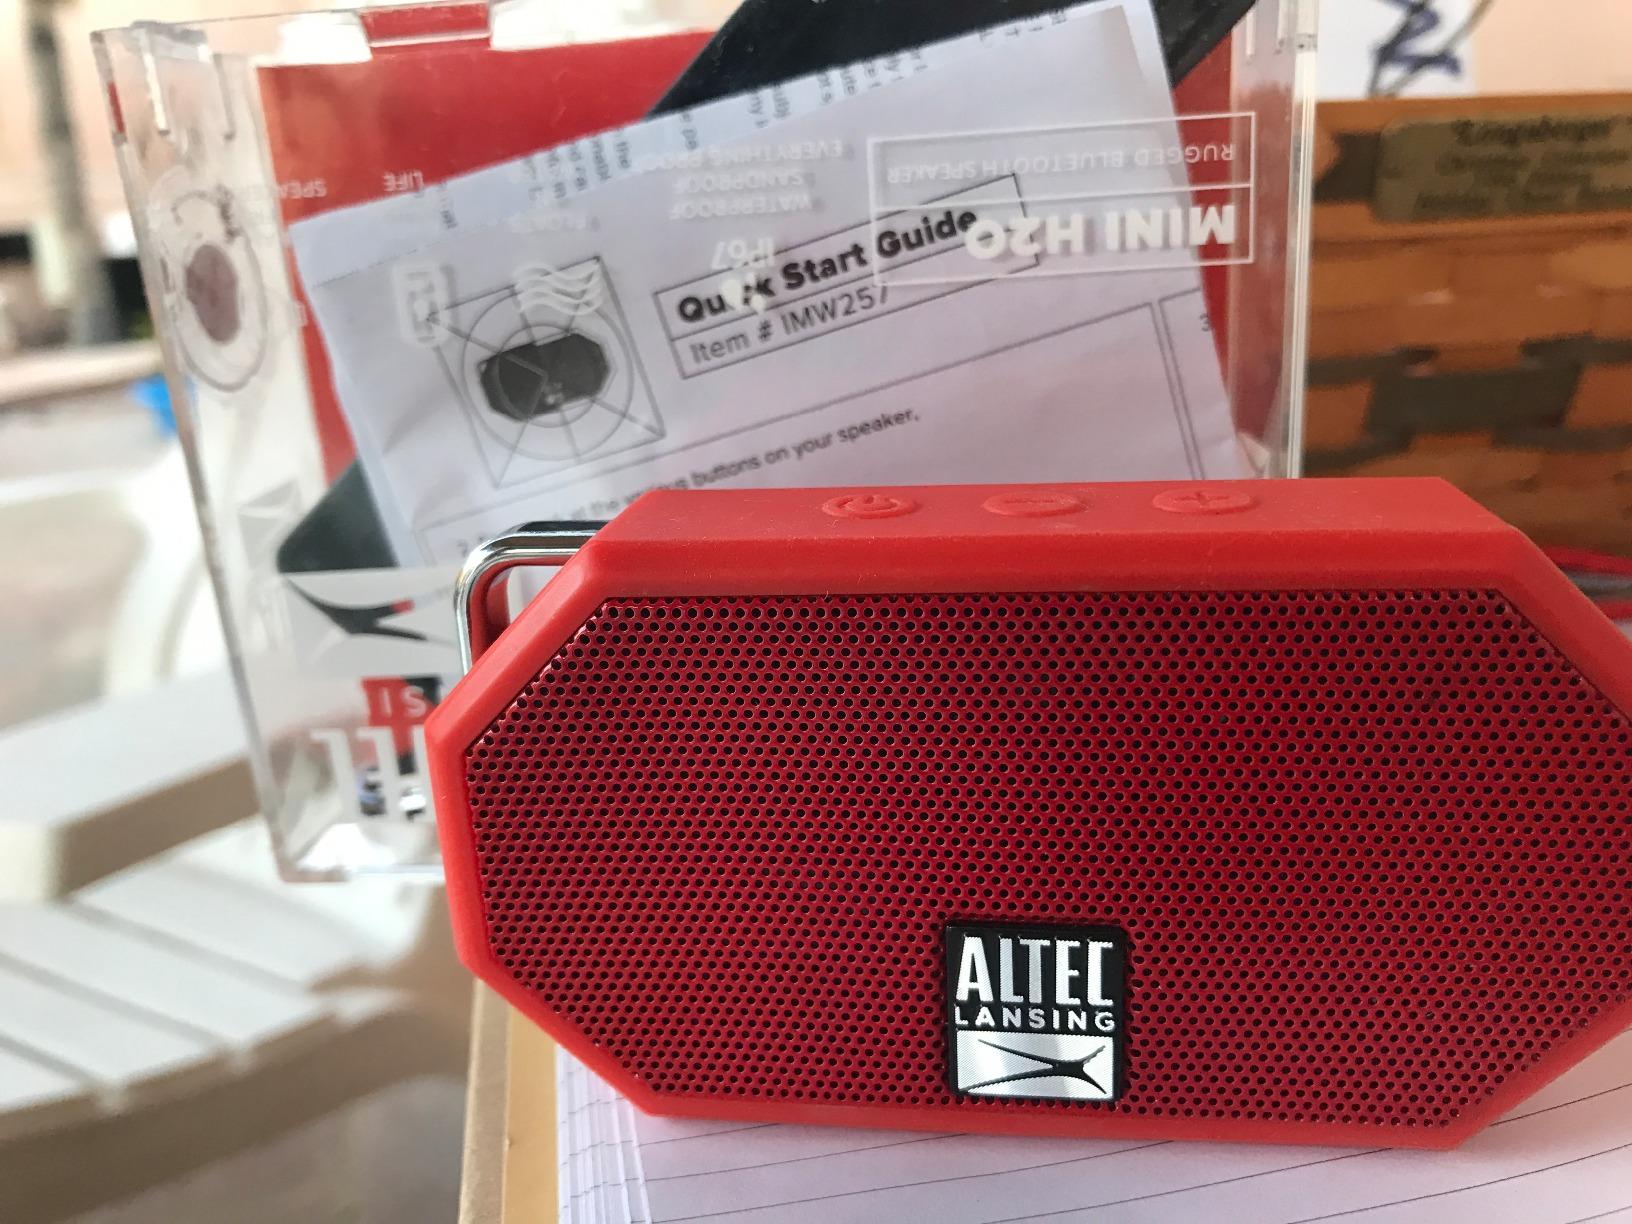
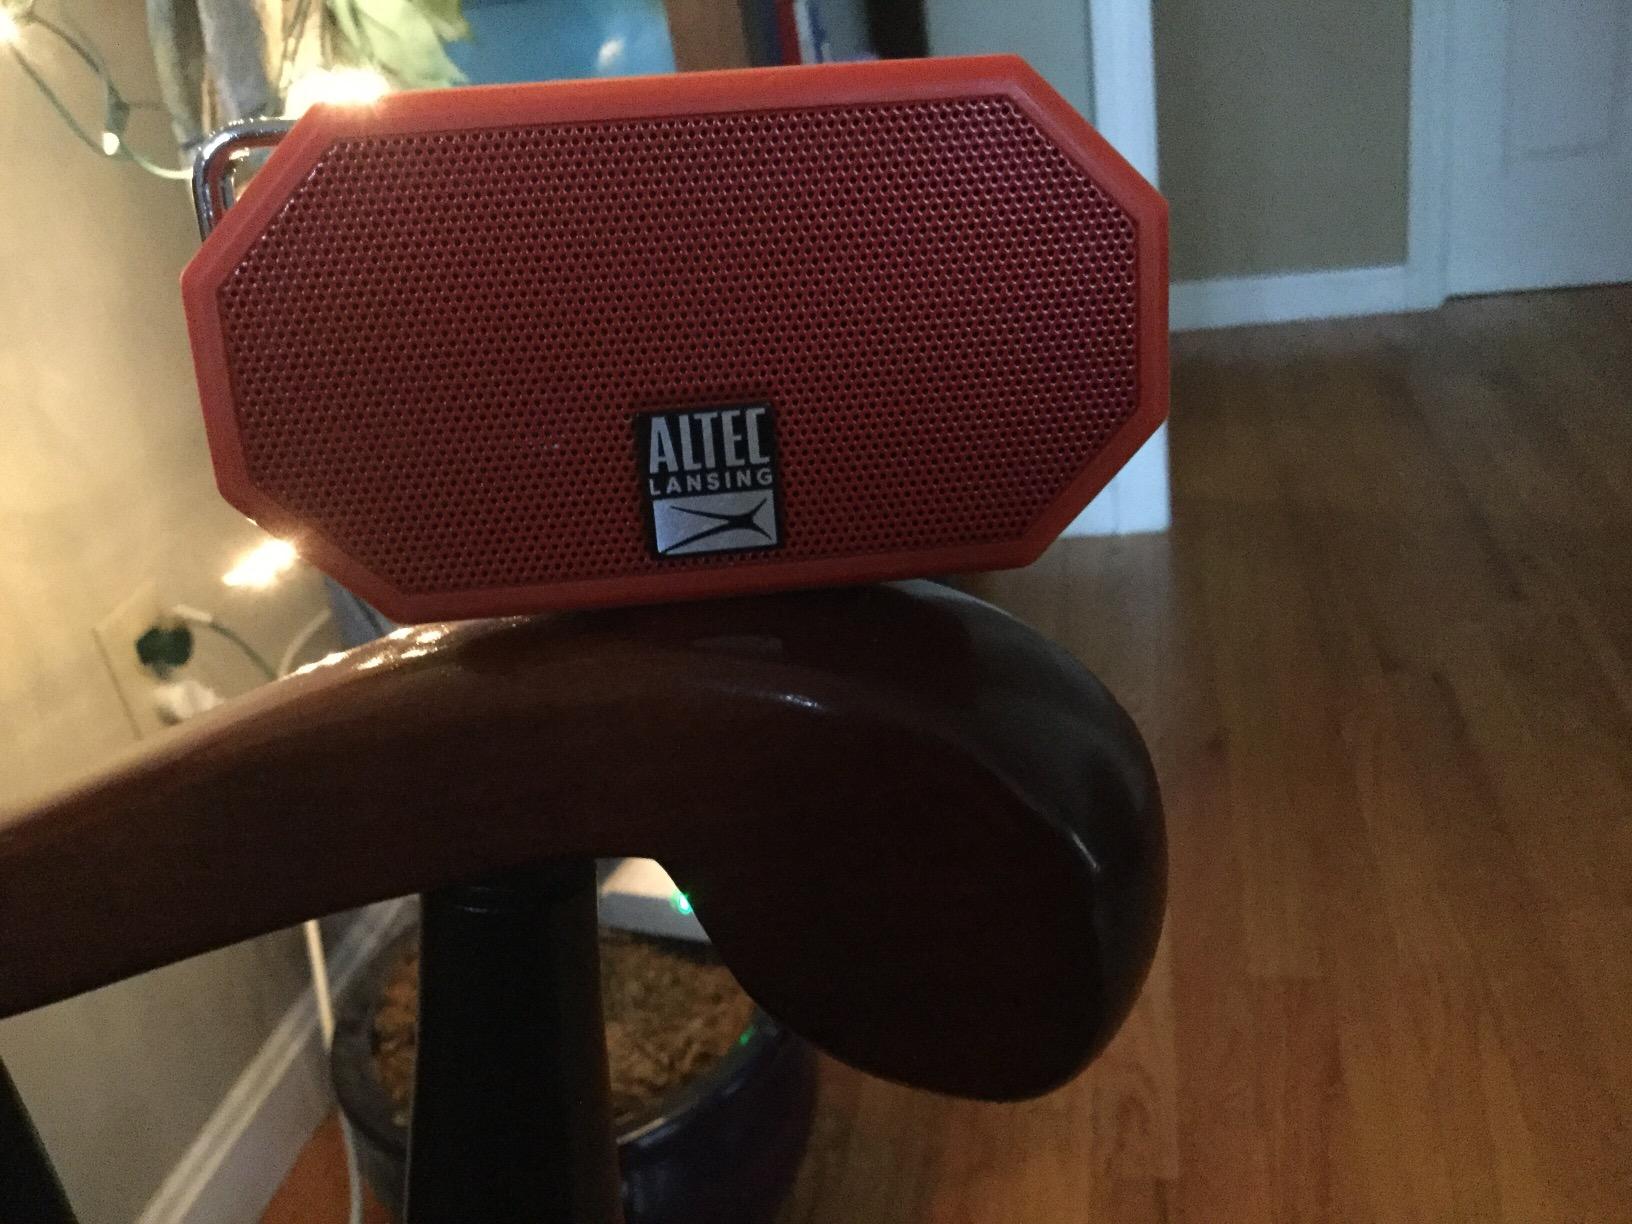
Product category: speaker
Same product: yes